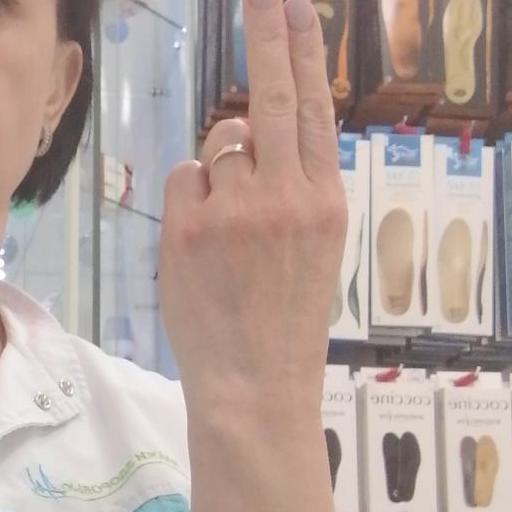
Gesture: two_up_inverted